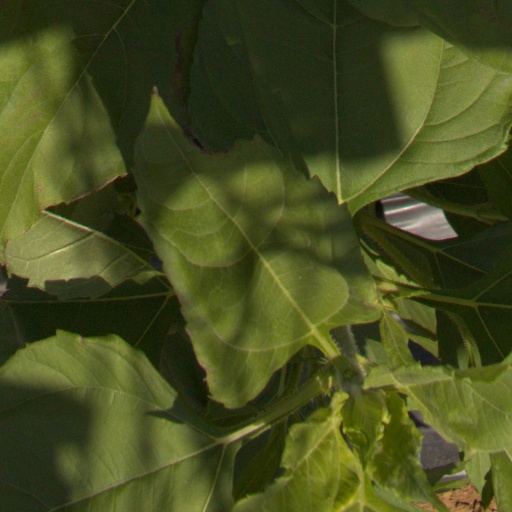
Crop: Jerusalem artichoke